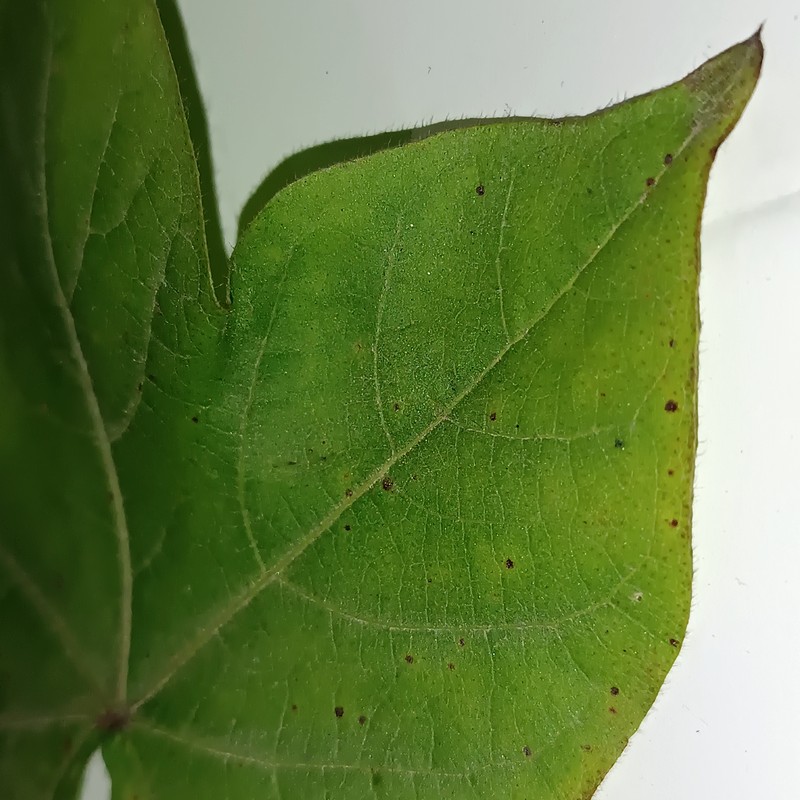
Label: Bacterial Blight